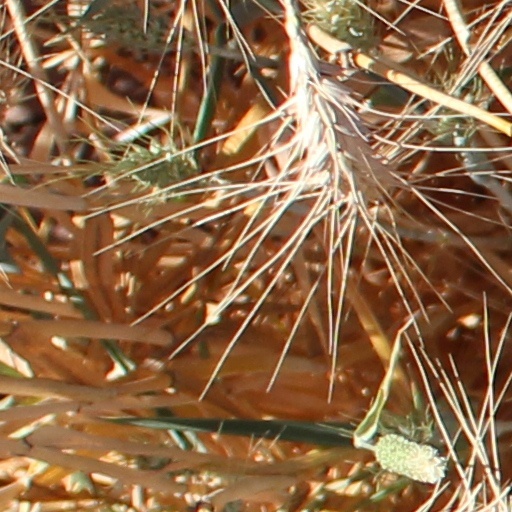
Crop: wheat